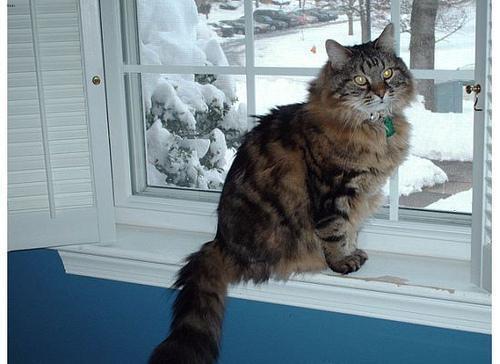
Maine Coon